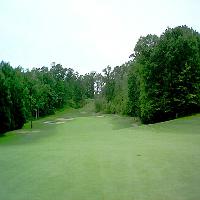
Weather: cloudy or overcast